Honda NSX (first generation)

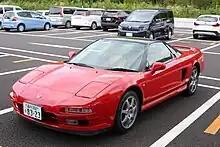
Honda NSX (pre facelift, NA1)

Upon its official debut, the NSX design concept showcased Honda's technology, measuring only in height. The Japanese car maker's race track innovations and competitive history were further exemplified on the road by the NSX's ultra-rigid and ultra-light all aluminium monocoque chassis along with front and rear double wishbone suspension, with forged control arms connected to forged alloy wheels. The car additionally boasted the world's first production car engine with titanium connecting rods, forged pistons, and ultra high-revving capabilities – the redline was at 8,300 rpm – all traits usually associated with track and race engineered cars. The NSX's exterior had a dedicated 23-step paint process, including an aircraft type chromate coating designed for chemically protecting the aluminium bodywork and a waterborne paint for the base coat to achieve a clearer, more vivid top color and a smoother surface finish.